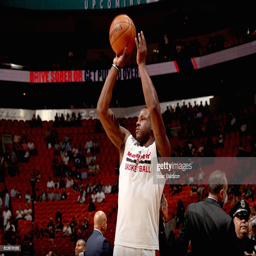
# warms up before the game against sports team .